Sufi Ruhaniat International

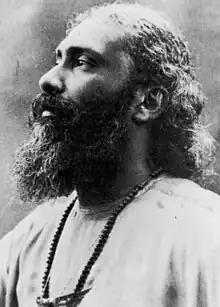
Inayat Khan, founder of Universal Sufism

Universal Sufism was established in the early 20th century. Two forms made up early Universal Sufism: the Sufi Order, which Inayat Khan separated from Islam and brought to the West, and westerners of the more traditional Shadhili Order. Both held the principle of universalism, according to which Sufism can be valid for anyone, regardless of their background.